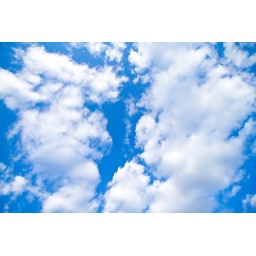
We finally got a blue sky weekend day here in Richmond!